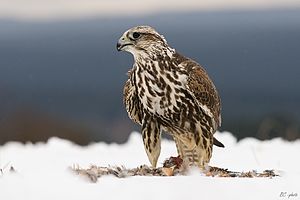
Slagfalk
Slagfalken er en rovfugl, der næst efter jagtfalken er den største af falkearterne. Den yngler i det sydøstlige Europa og videre østover helt til Kina. På svensk kaldes arten for tatarfalk efter sin udbredelse i det samme område som tatarfolket. På dansk kaldes den også sakerfalk efter dens arabiske navn Saqar.